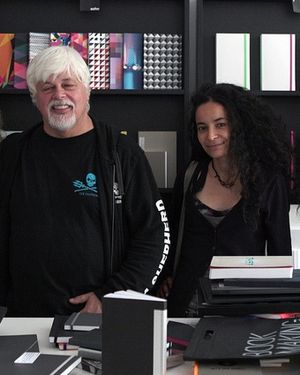
Operation GrindStop 2014 / Hændelsesforløb / August 2014 / Det første grindedrab finder sted
Paul Watson skrev jævnligt kommentarer på sin Facebook-side om GrindStop-operationen. Lamya Essemlali var en af lederne af operationen.
Operation GrindStop 2014 var en aktion eller kampagne, som Sea Shepherd Conservation Society førte på Færøerne i perioden juni til oktober 2014 for at forhindre grindedrab. I denne anledning var et stort antal frivillige Sea Shepherd-tilhængere fra hele verden placeret ved alle relevante fjorde, dvs. ved fjorde som af færøske myndigheder er godkendte til slagtning af grindehvaler. Sea Shepherd forventede ved kampagnens start, at ca. 600 frivillige ville skiftes om at opholde sig på Færøerne i perioden. De frivillige holdt øje med, om der skulle komme en flok grindehvaler, og i så fald gjorde de alt hvad de kunne for at forhindre, at grindedrab skulle finde sted.